Corny Thompson

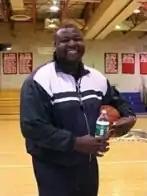

Cornelius Allen "Corny" Thompson (born February 5, 1960) is a retired American professional basketball player. He was a 6’8” (203 cm) 225 lb (102 kg) power forward who occasionally also played the center position. Thomson was a member of the Joventut Badalona team that reached a EuroLeague final in 1992, and lifted the trophy in 1994.